Øregård Museum

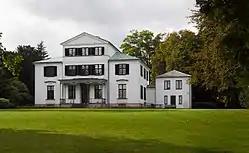
Øregård, seen from the garden

Øregård Museum is an art museum located in Hellerup in the northern outskirts of Copenhagen, Denmark. It is owned by Gentofte Municipality and holds a topographic collection of pictures from Copenhagen and the area north of the city. It also hosts special exhibitions. The building is a former country house built by merchant and planter Johannes Søbøtker, who was active in the triangular trade and the Atlantic slave trade in the Danish West Indies.